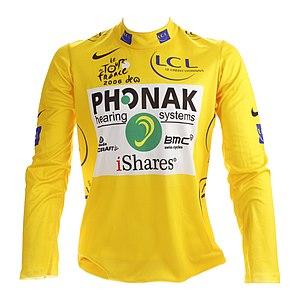
Paris, 23 juillet 2006. Lors du Tour de France 2006, Floyd Landis se hisse d’une position désespérée jusqu’à la victoire finale. Il ne sera vainqueur que peu de temps, car deux jours après son arrivée à Paris, il est déclaré positif au contrôle antidopage effectué le 20 juillet à Morzine, soit le jour de sa célèbre échappée monstre. Après avoir été victime d’une défaillance la veille dans l’étape menant à La Toussuire, l’Américain attaque alors que 128 kilomètres d’ascension l’attendent encore. Landis réduit ainsi avec héroïsme à moins d’une minute son retard sur le leader Oscar Pereiro. Lors du contre-la-montre qui est disputé l’avant-dernier jour, Landis s’empare du maillot jaune. Il ne pourra toutefois pas en profiter longtemps, car Floyd Landis entrera dans les livres d’histoire comme le premier vainqueur du Tour de France à être déclassé pour cause de dopage.